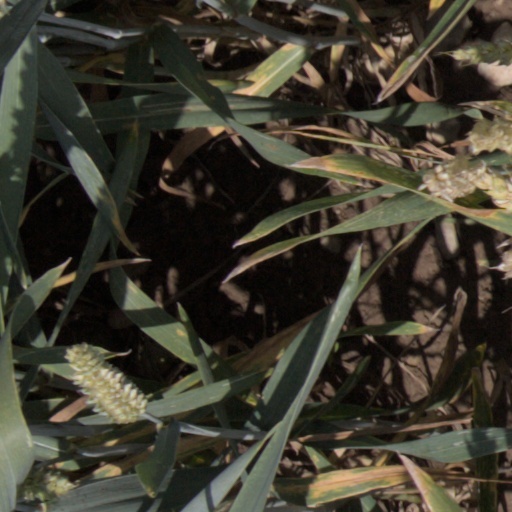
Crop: wheat